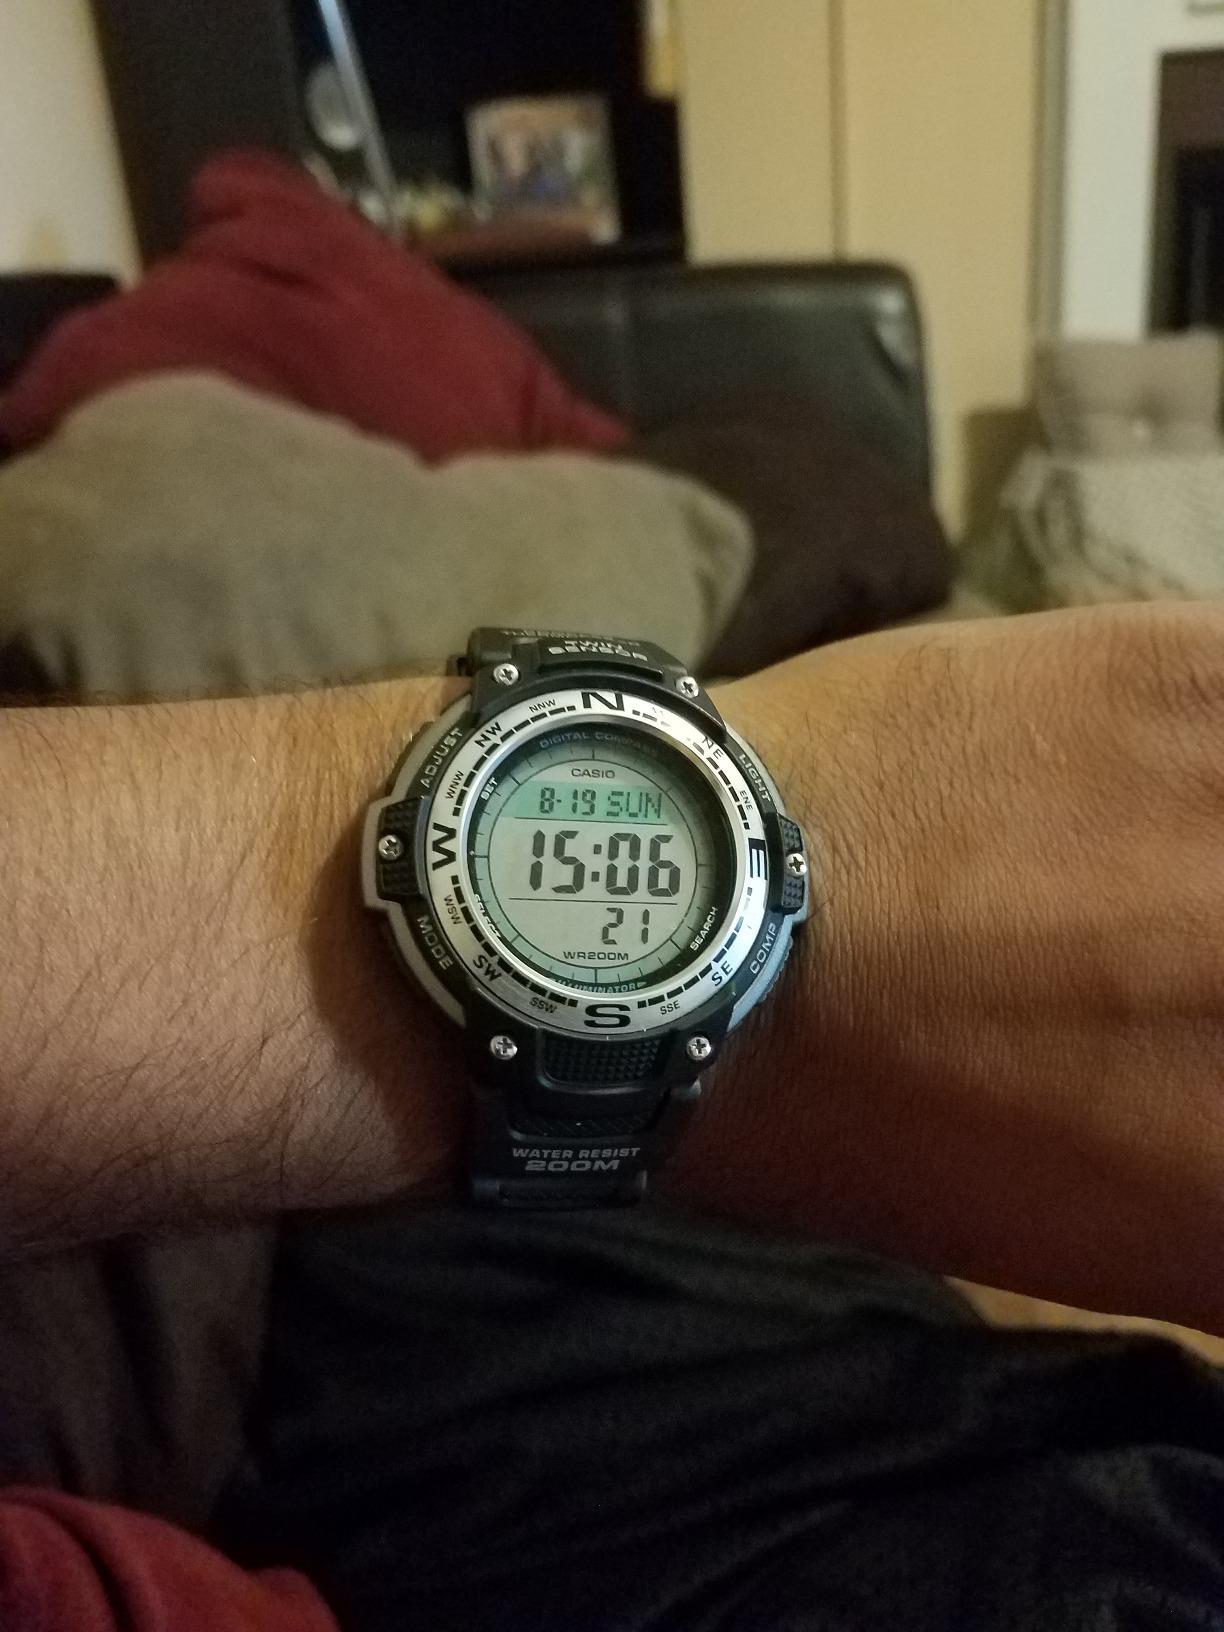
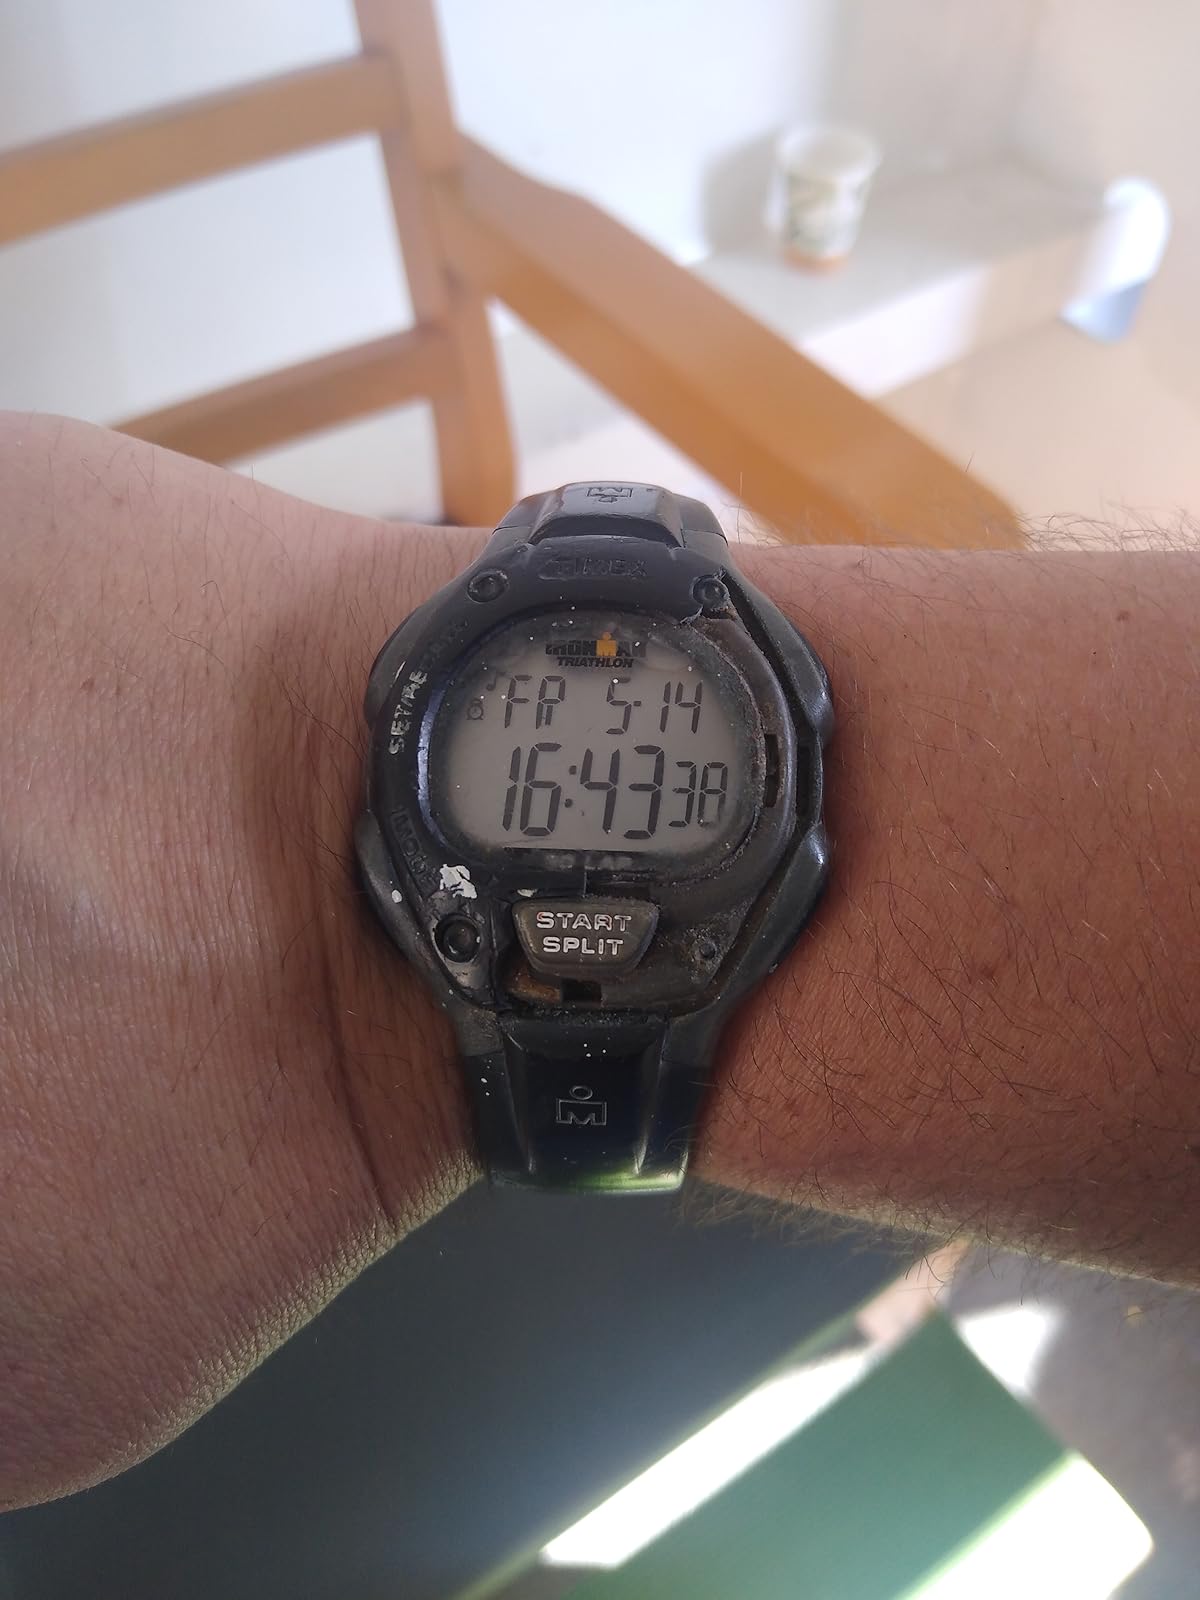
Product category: accessories_watch
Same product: no